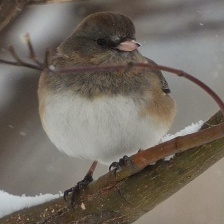
Species: DARK EYED JUNCO
Scientific name: JUNCO HYEMALIS